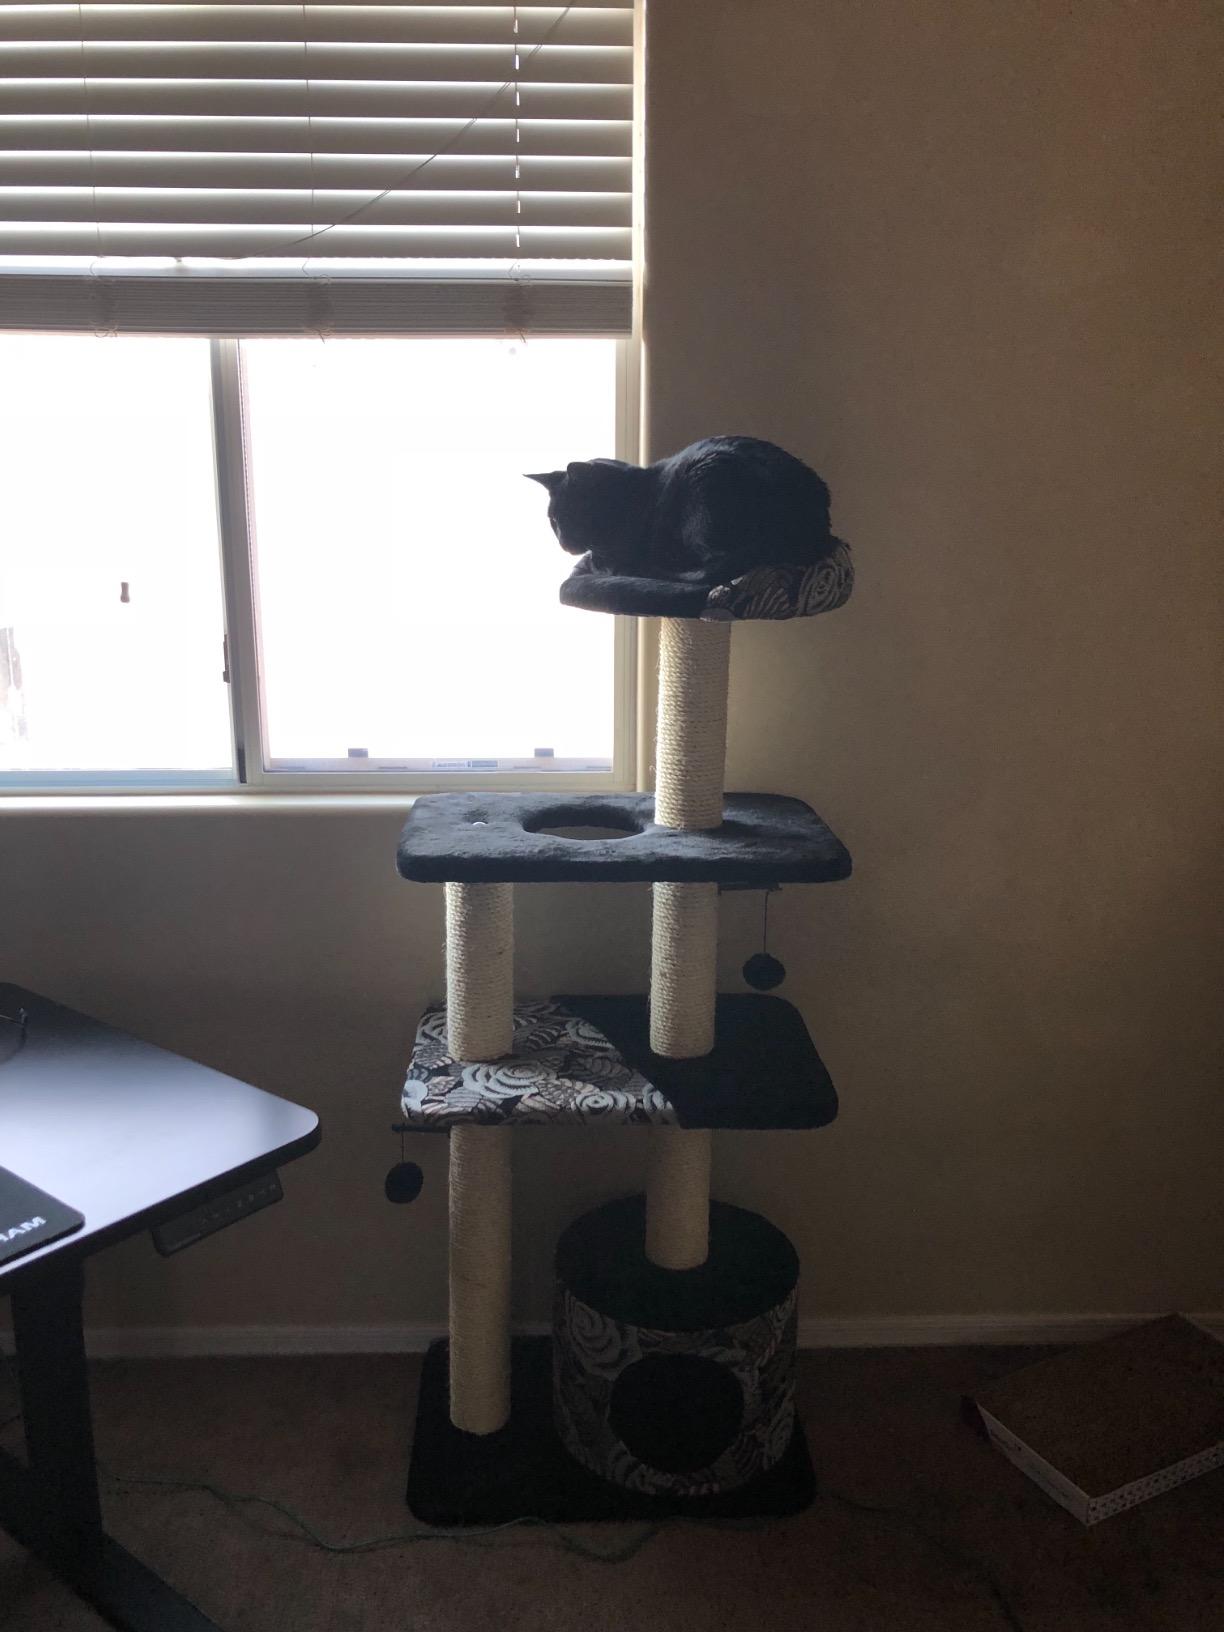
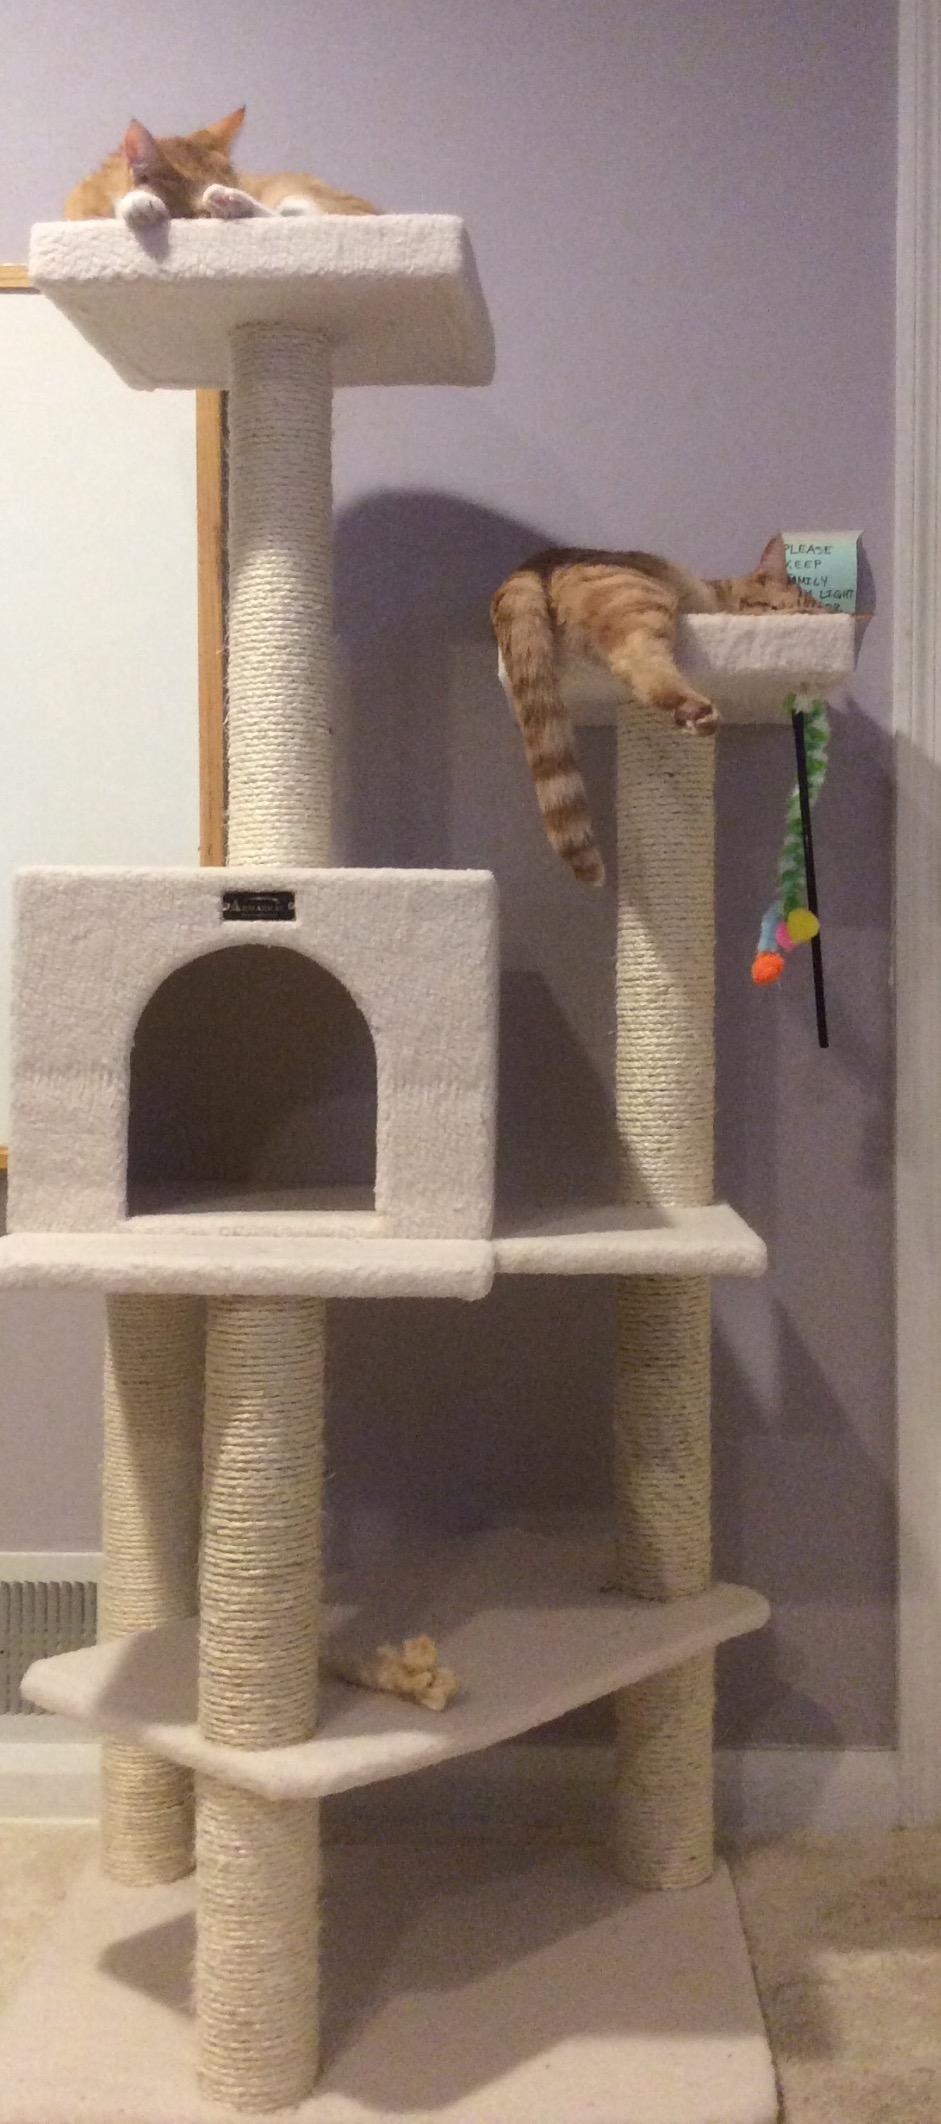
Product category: items_cat tree
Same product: no